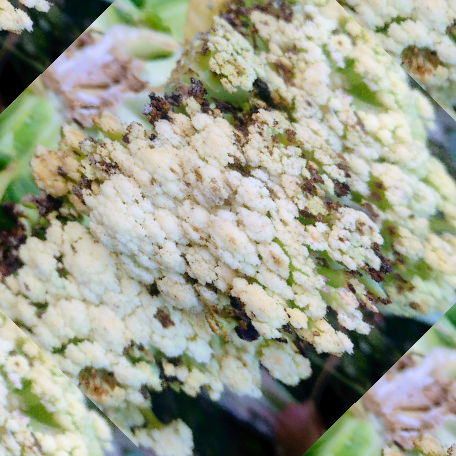
Label: Bacterial spot rot